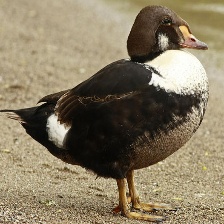
Species: KING EIDER
Scientific name: SOMATERIA SPECTABILIS
ImageNet parent category: drake